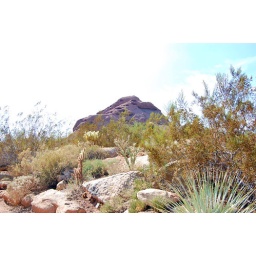
Desert plants and a little hill at the Desert Botanical Gardens in Phoenix, AZ.